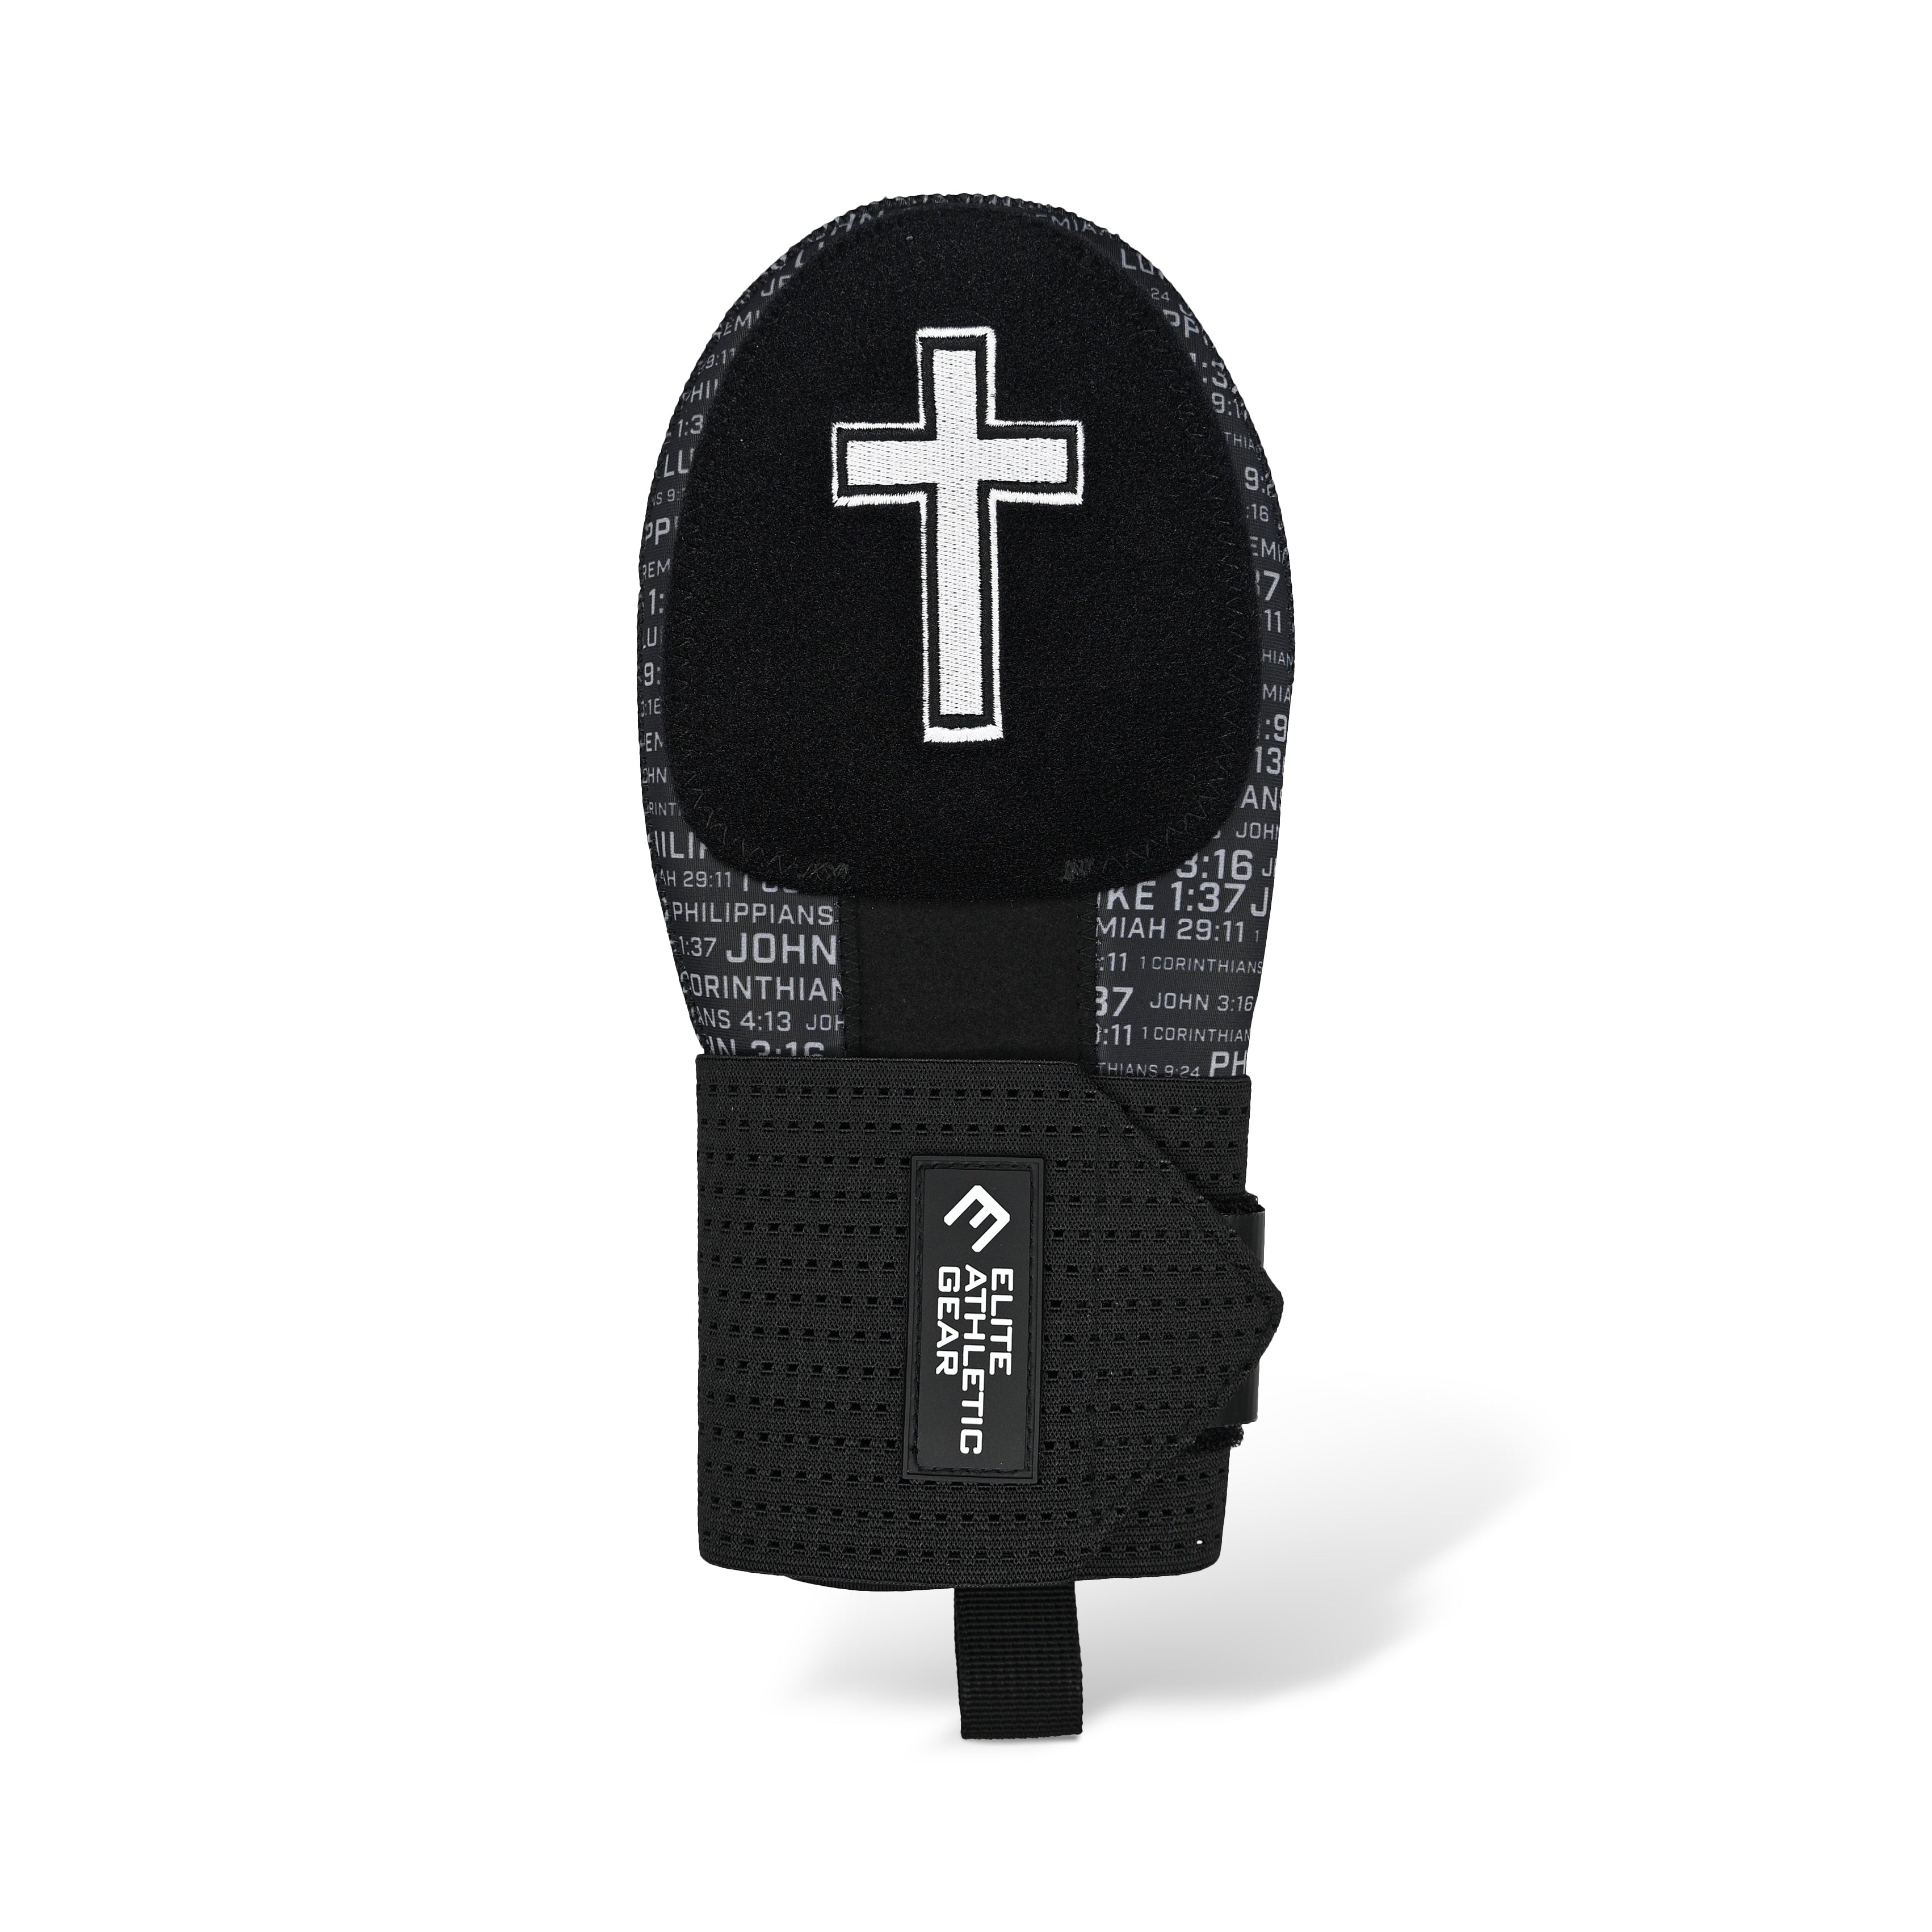
Faith Cross Black Sliding Mitt
Take your game to the next level with an Elite Athletic Gear Sliding Mitt. Designed for baseball and softball players who need top notch protection when sliding into base. Made from durable neoprene, this mitt features a high elastic strap with a sturdy loop for easy pull-on and a reliable velcro closure for a secure fit. Both sides of the mitt are reinforced with hard shell plates and high quality metal to shield your wrist from impact during slides and dives, giving you confidence and protection on the field. A subtle “NOBODY CARES. WORK HARDER.” PVC logo on the strap adds a touch motivation for every time you get on base. Essential for baseball and softball players, this sliding mitt reduces the risk of hand and wrist injuries when diving and sliding, giving you a competitive edge with maximum protection. Play hard, play safe, and slide with confidence! The sliding mitt can be worn on your left or right hand. Please refer to our sizing chart to determine if you're a YOUTH or ADULT size. Generally, kids under 12 will wear the YOUTH size. *Sliding Mitts can help reduce the risk of injury, but does not guarantee complete prevention of injuries.
Brand: Elite Athletic Gear
Category: Sporting Goods > Athletics > Baseball & Softball > Baseball & Softball Protective Gear